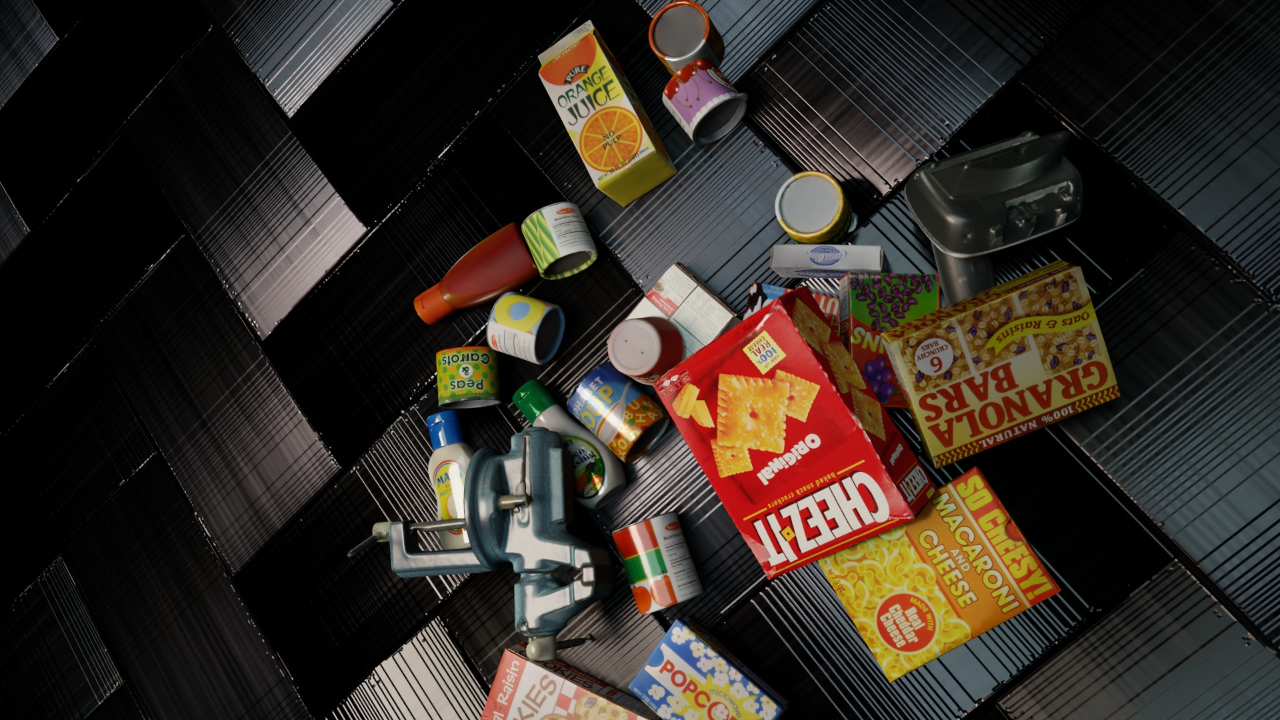
Question:
What are the five 2D image pixel points that outline the grasp plane for the box of oatmeal-raisin cookies? Your answer should be as Grasp center: [], Left finger base: [], Right finger base: [], Left finger tip: [], Right finger tip: [].
Answer: Grasp center: [0.489844, 1.011111], Left finger base: [0.482031, 0.929167], Right finger base: [0.497656, 1.095833], Left finger tip: [0.489063, 0.916667], Right finger tip: [0.503906, 1.073611]